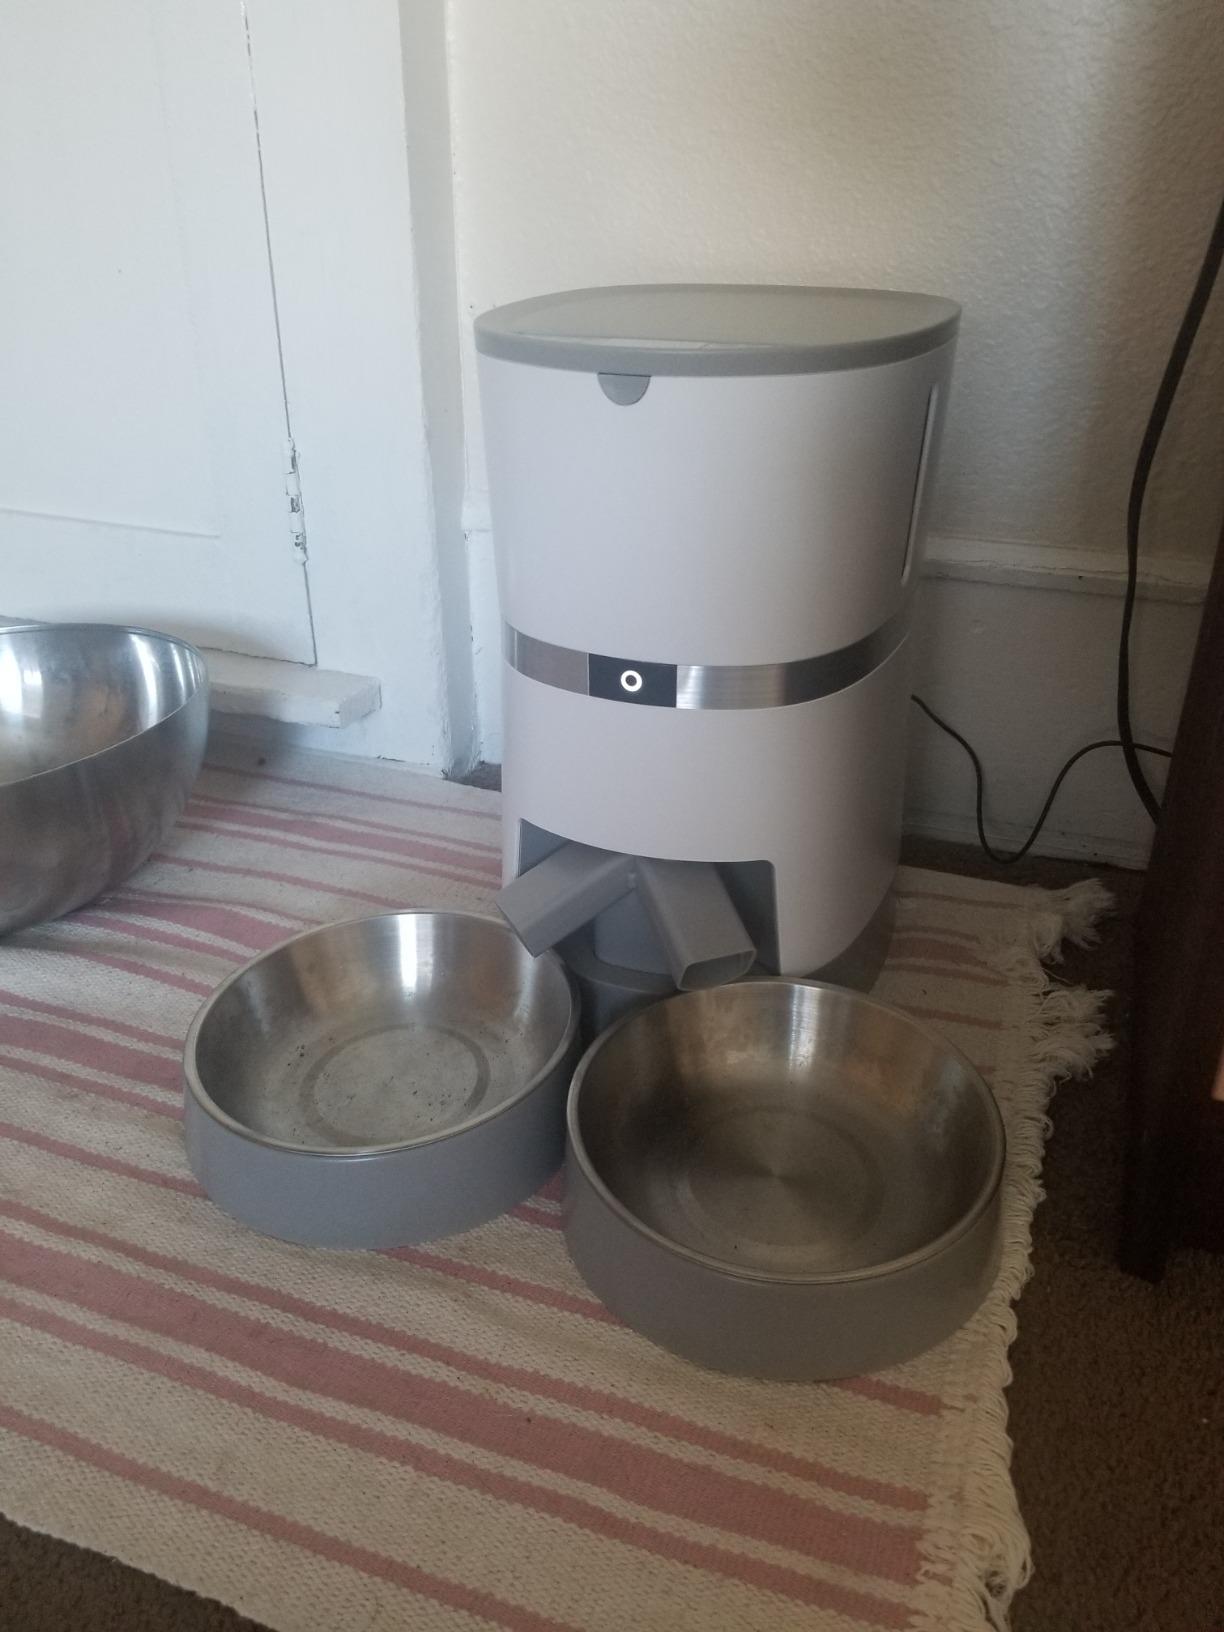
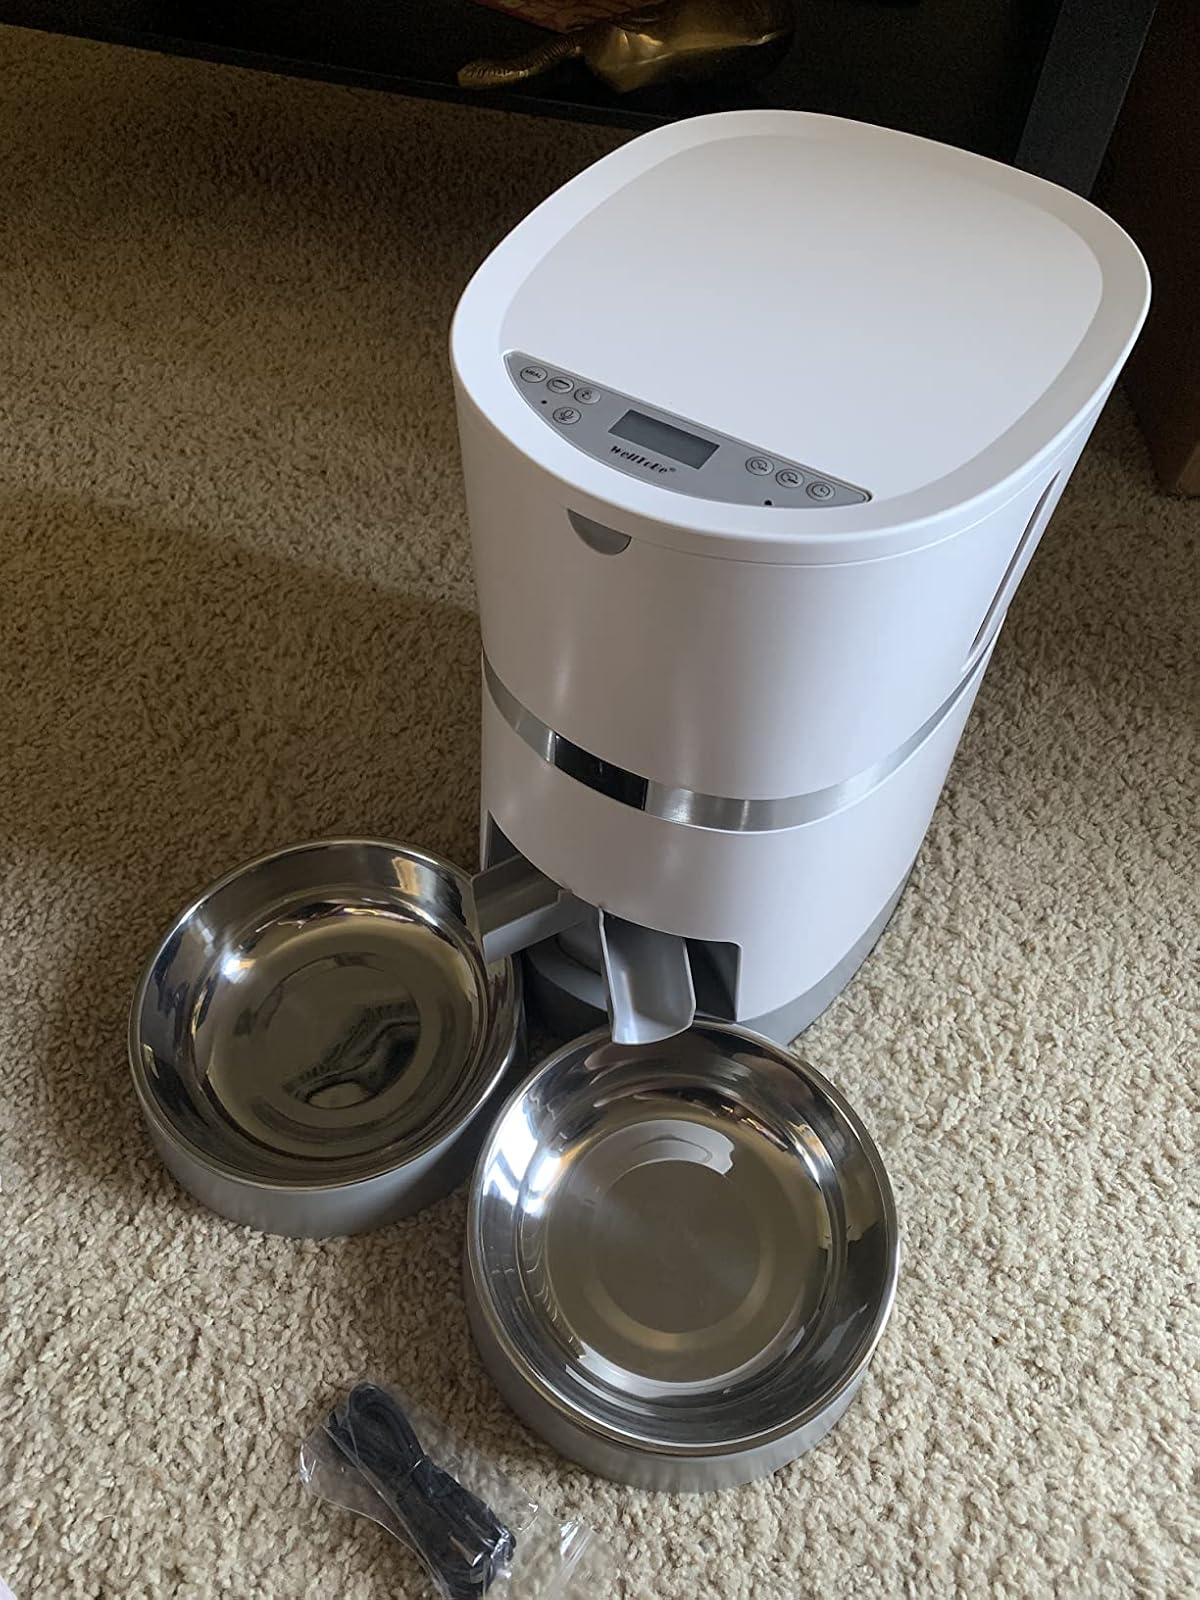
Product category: items_feeder
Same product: yes